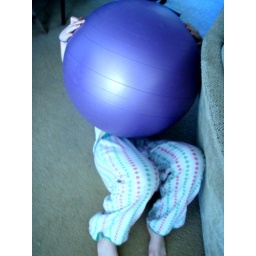
strange person in the house